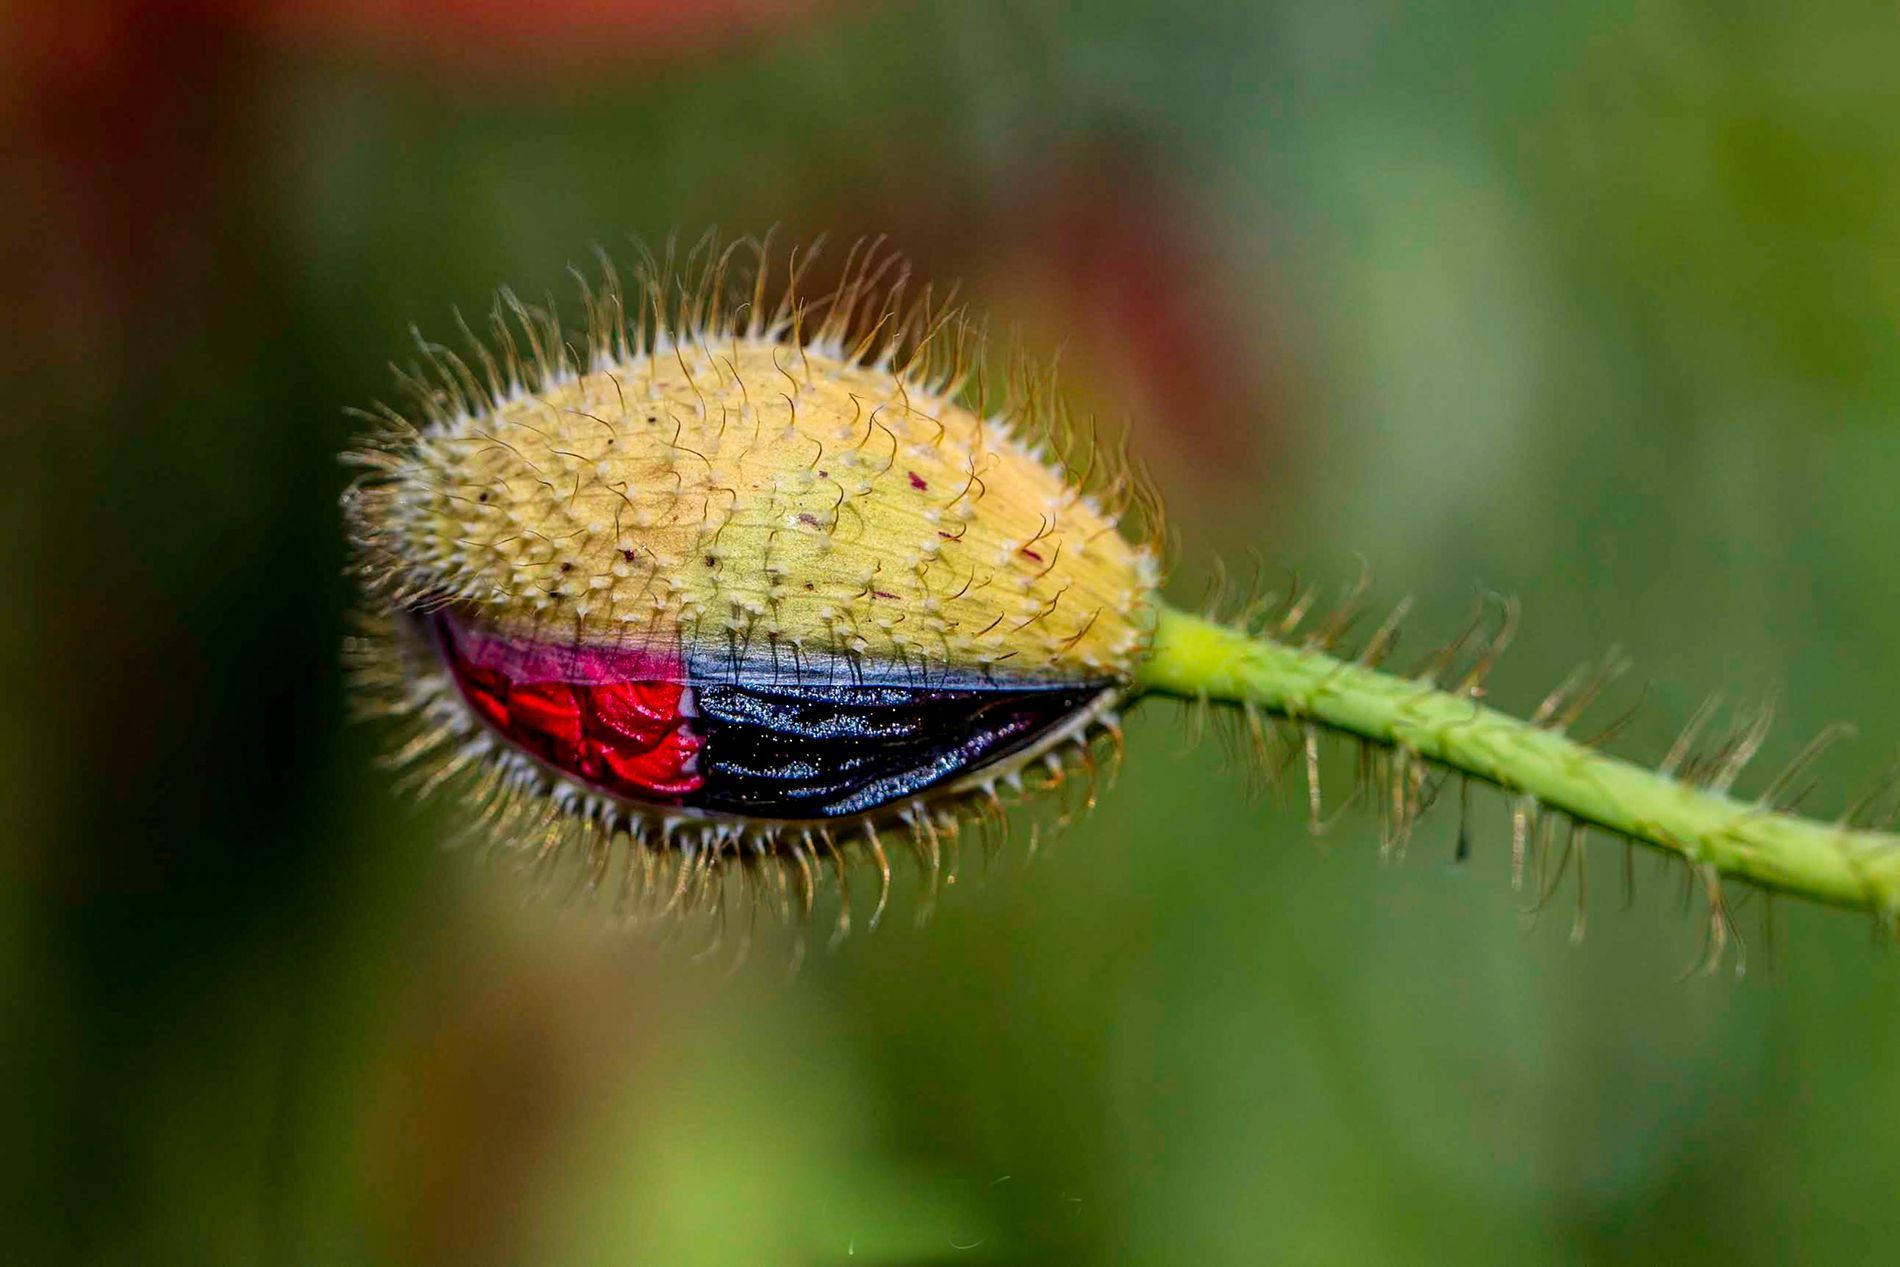
Poppy detail.
A poppy bud revealing its fine textures and delicate structure. The soft green blurred background The focus draws attention to every tiny hair and curve of the bud, capturing the quiet moment before blooming. The photographer's signature is subtly present in the image, adding an authentic touch.
Close up photography, in a color palette of green, light green and soft brown creates a peaceful contrast that highlights the natural beauty of the emerging flower. taken in daylight giving a warm, cozy atmosphere.
Labels: Bud, Flower, Plant, Sprout, Leaf, Animal, Insect, Invertebrate, Bee, Wasp, Spider, Pollen, Geranium, Poppy, Petal, poppy bud, blurred background